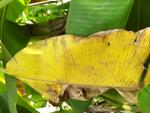
Label: xamthomonas